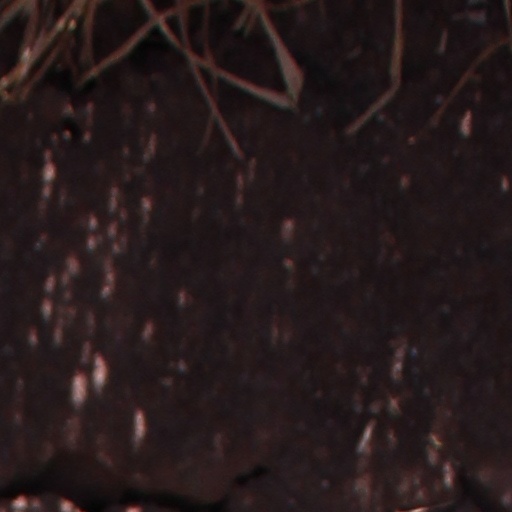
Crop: wheat